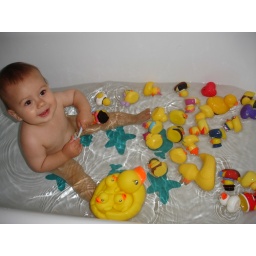
All the ducks are swimming in the water